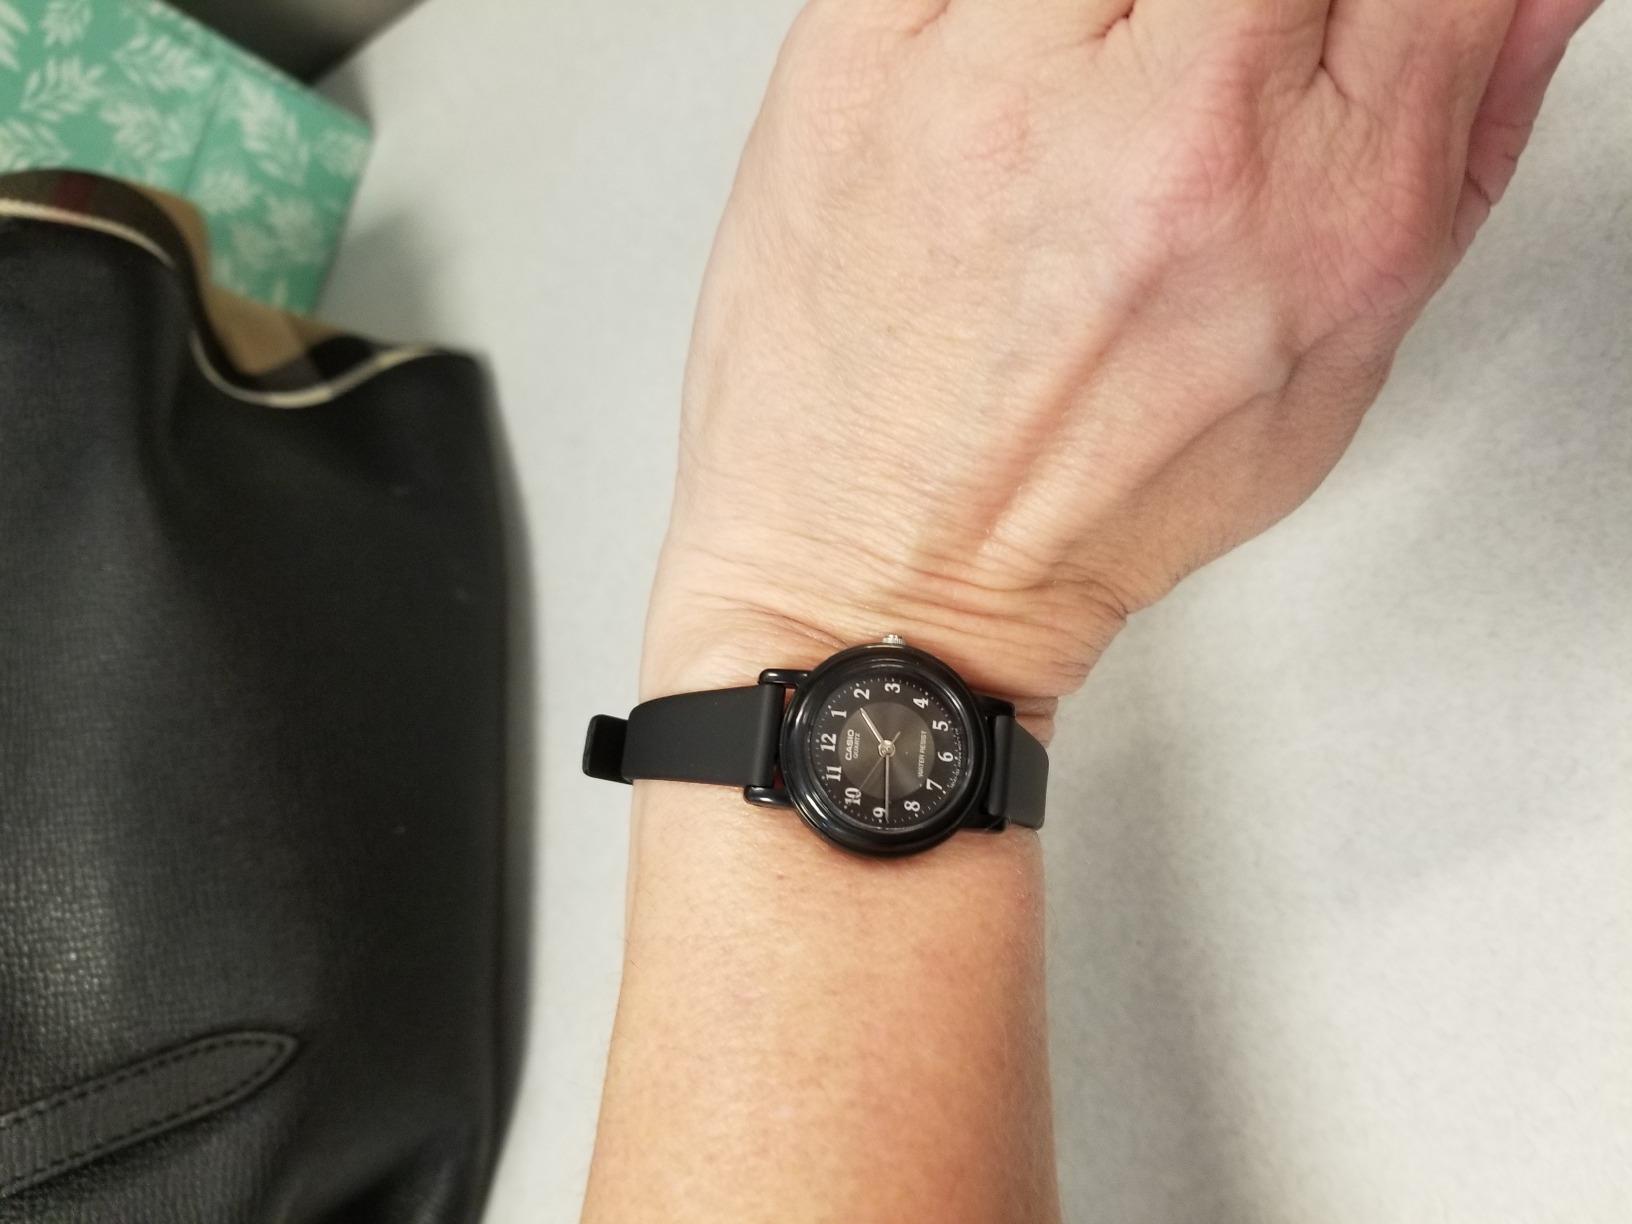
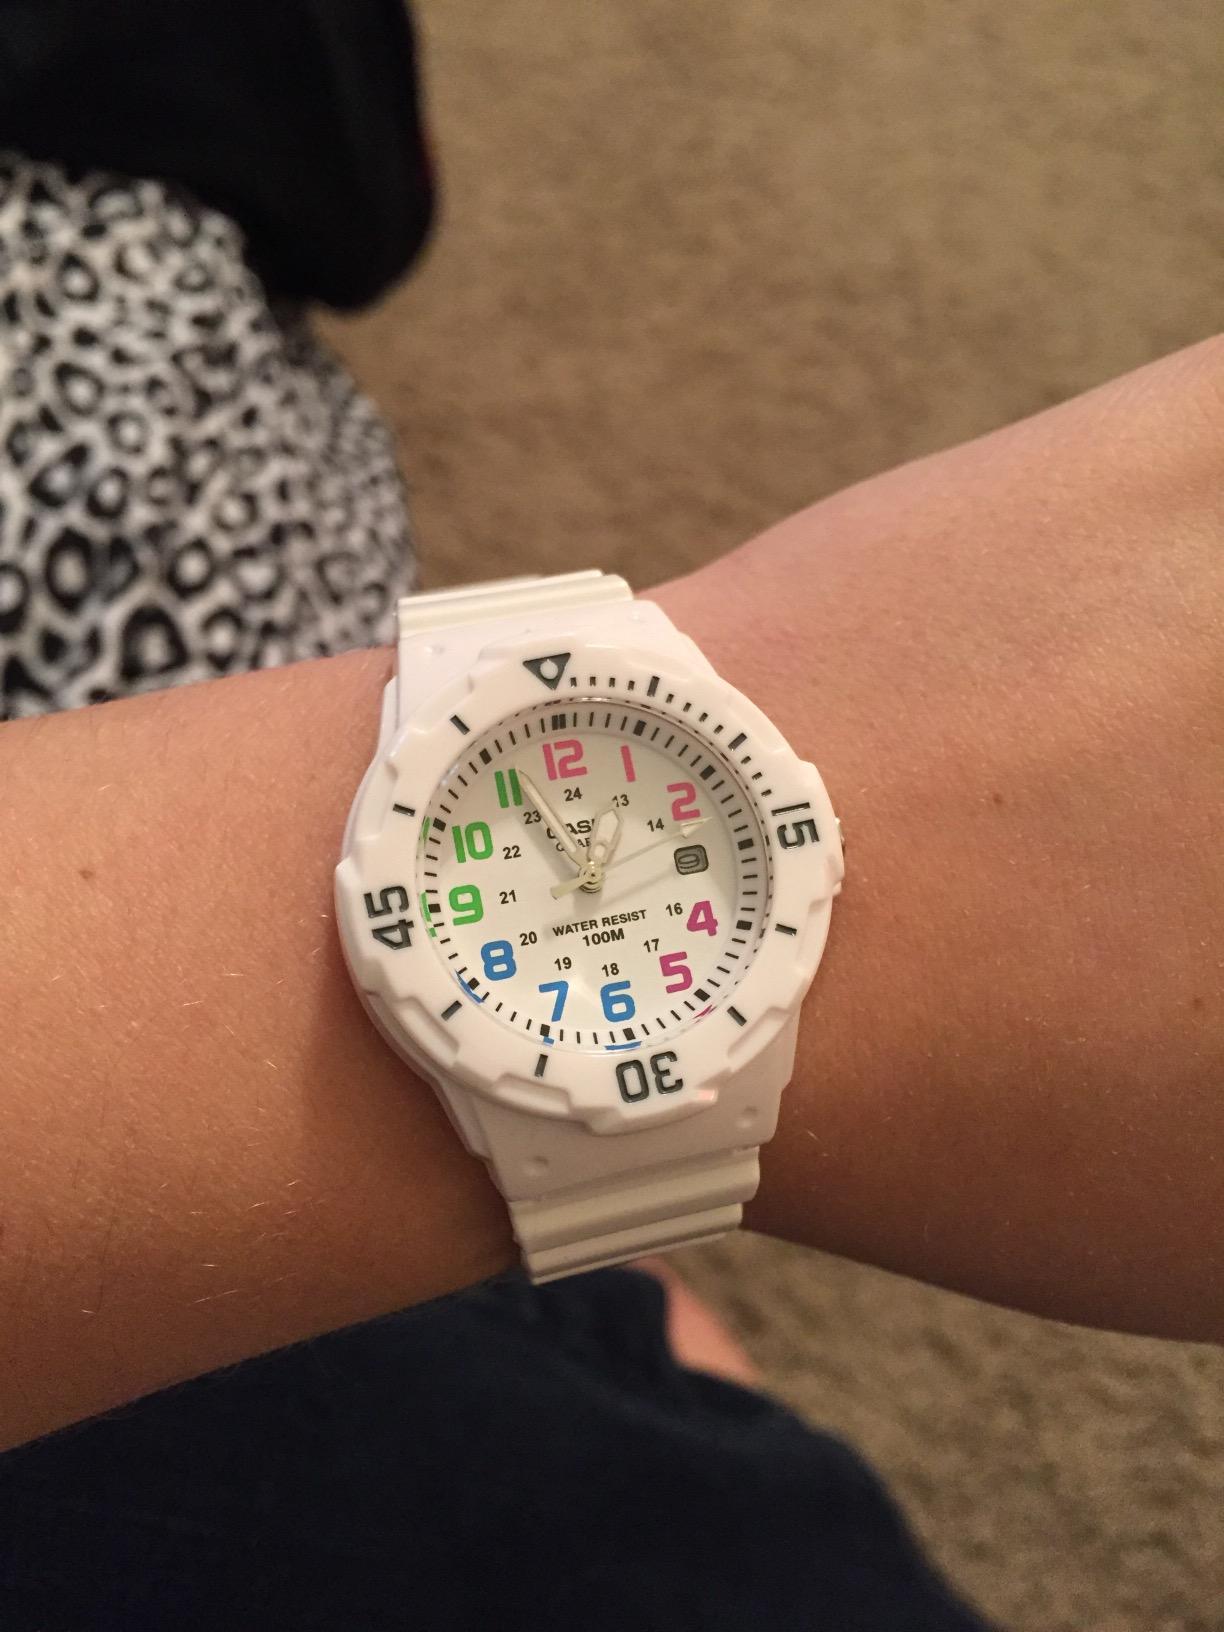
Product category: accessories_watch
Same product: no